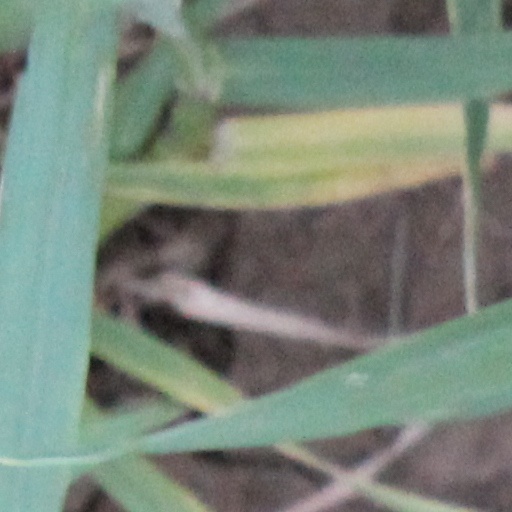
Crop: wheat